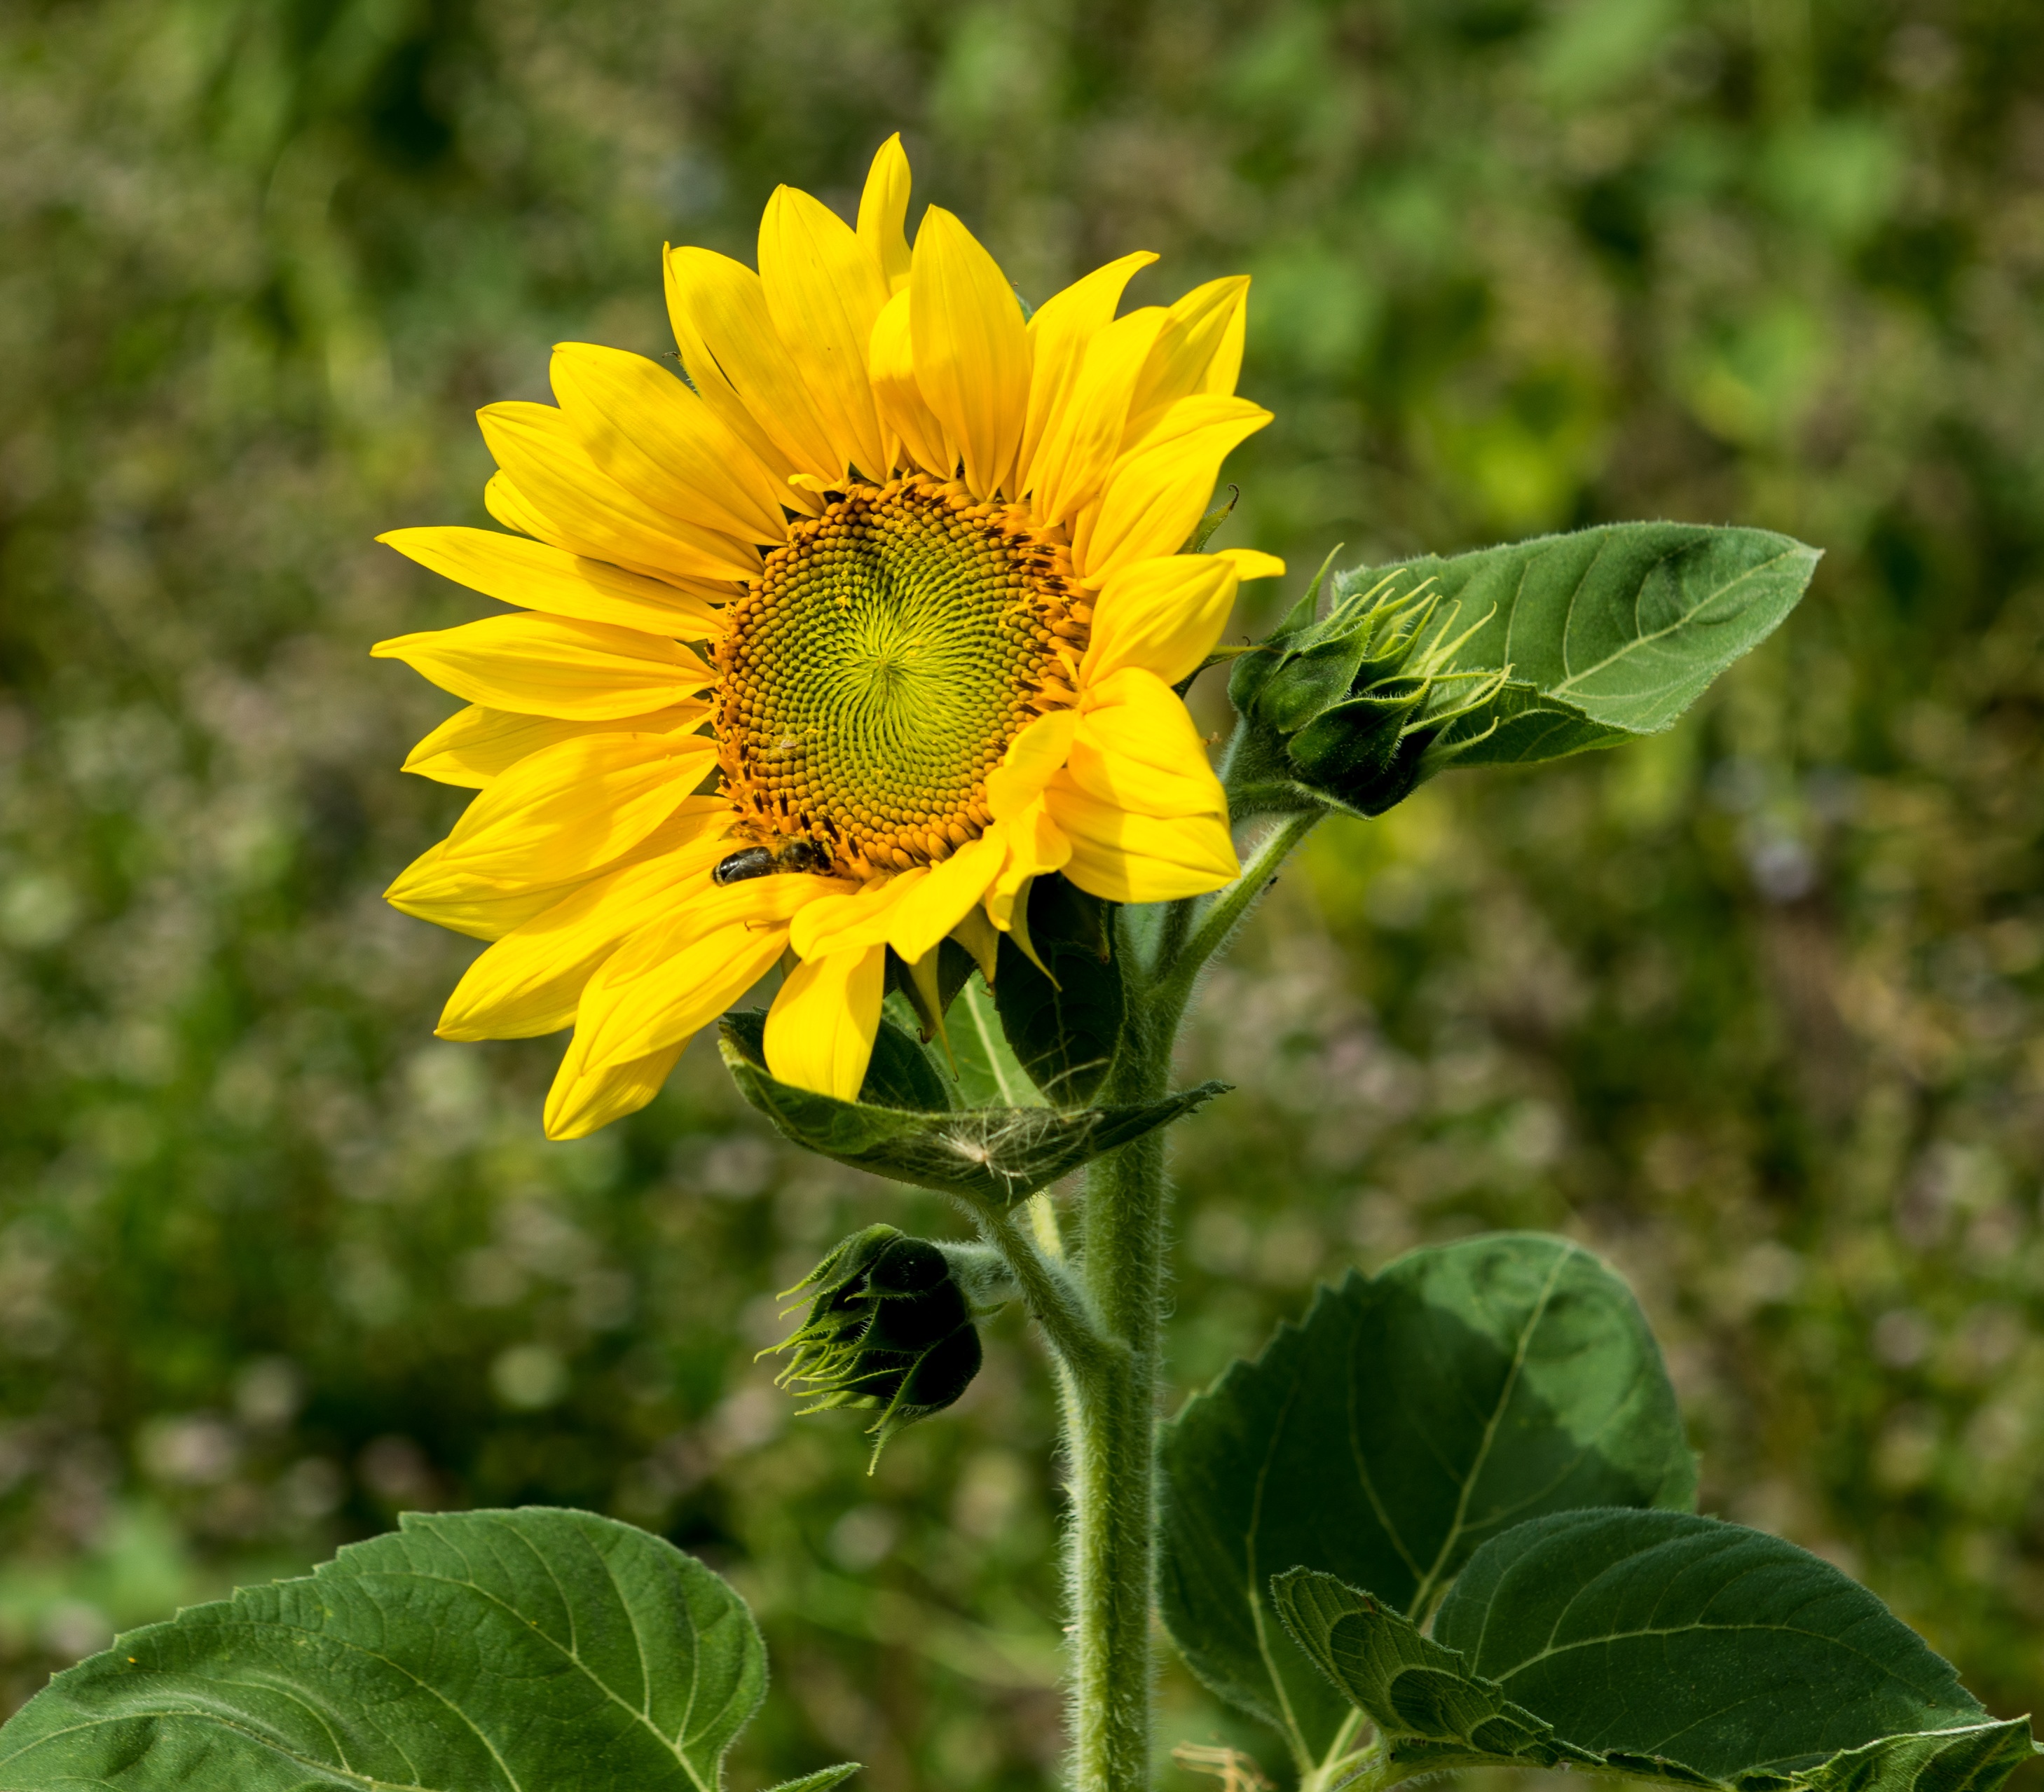
plant, field, flower, summer, botany, yellow, close, flora, sunflower, wildflower, flowers, sun flower, macro photography, flowering plant, daisy family, sunflower bud, annual plant, plant stem, land plant